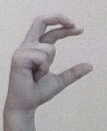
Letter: thal